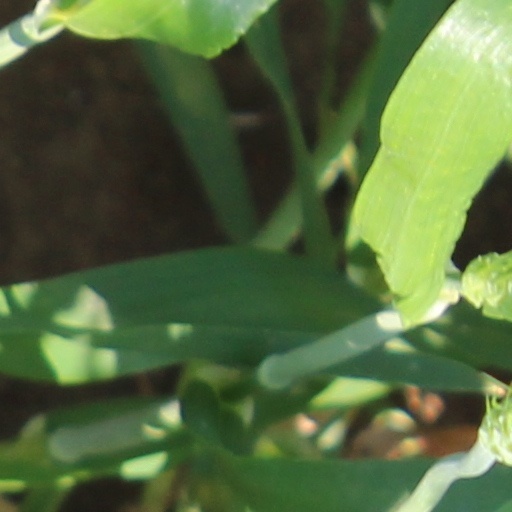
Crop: wheat